Geography of England

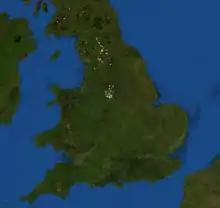
England and Wales from space

England is generally lower and flatter than the rest of the UK, but has two main divisions in its form – the lowland areas of the south, east, and midlands and the more rugged and upland areas of the north and west.